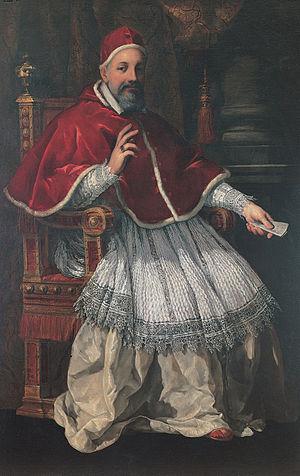
Le Triomphe de la Divine Providence ou, sous sa forme longue, Triomphe de la Divine Providence - Pouvoir de la Famille Barberini et Apothéose de la Papauté d'Urbain VIII, est une fresque monumentale du plafond du Palais Barberini, à Rome, commandée en 1632 par Urbain VIII et peinte par Pierre de Cortone et ses assistants de 1633 à 1639. Il s'agit du chef-d'oeuvre de Pierre de Cortone.